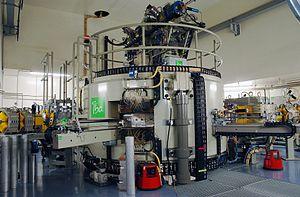
Cyclotron 70 MeV installé à l'Université de Nantes (France) en 2008. Ce cyclotron est conçu pour accélérer des protons, des deutons et des particules alpha.
ARRONAX est le plus puissant cyclotron du monde au moment de sa mise en service en 2010 près de Nantes, sur la commune de Saint-Herblain en Loire-Atlantique, à proximité de l'hôpital Guillaume-et-René-Laennec et du Centre de lutte contre le cancer René-Gauducheau. ARRONAX signifie « Accélérateur pour la recherche en radiochimie et oncologie à Nantes-Atlantique ». L'acronyme fait référence au professeur Pierre Aronnax, personnage du roman de Jules Verne intitulé Vingt mille lieues sous les mers.
Le cyclotron est un type d’accélérateur de particules inventé par Ernest Orlando Lawrence et Milton Stanley Livingston de l'Université de Californie à Berkeley au début des années 1930.